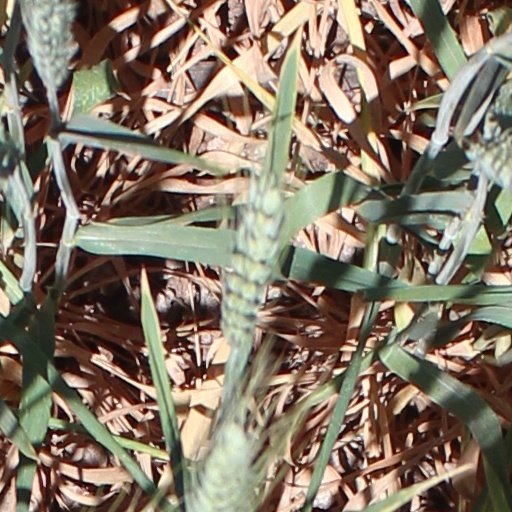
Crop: wheat